Forest Finns

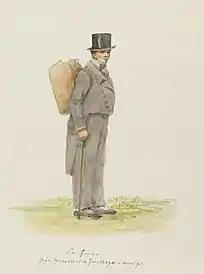

In Sweden, the migration of the Forest Finns was not only well accepted at first, but also masterminded and encouraged by the kings, notably Charles IX ( 1604–11) and Gustavus Adolphus ( 1611–32). They did so in order to make the vast border areas of the North, East and West of the kingdom inhabited. Among attractions offered for the migrating Finnish farmers in Sweden were seven years total exemption of all taxation and the prospect of ownership of large fertile plots of land.